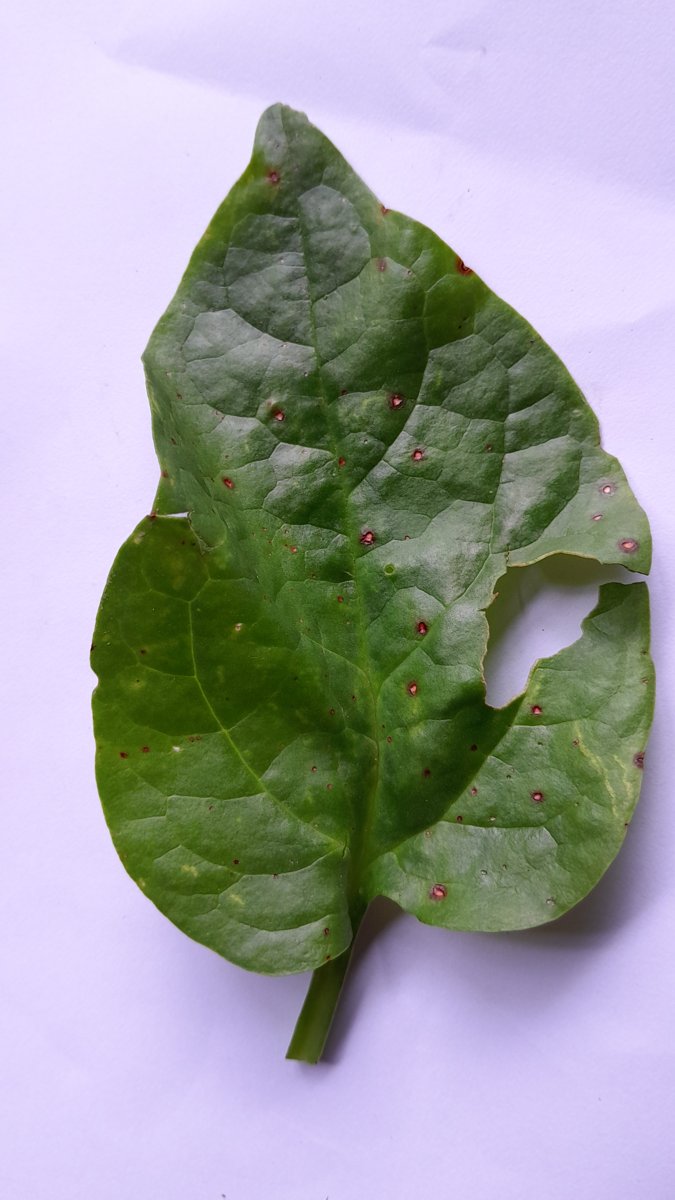
Label: Pest-Damage